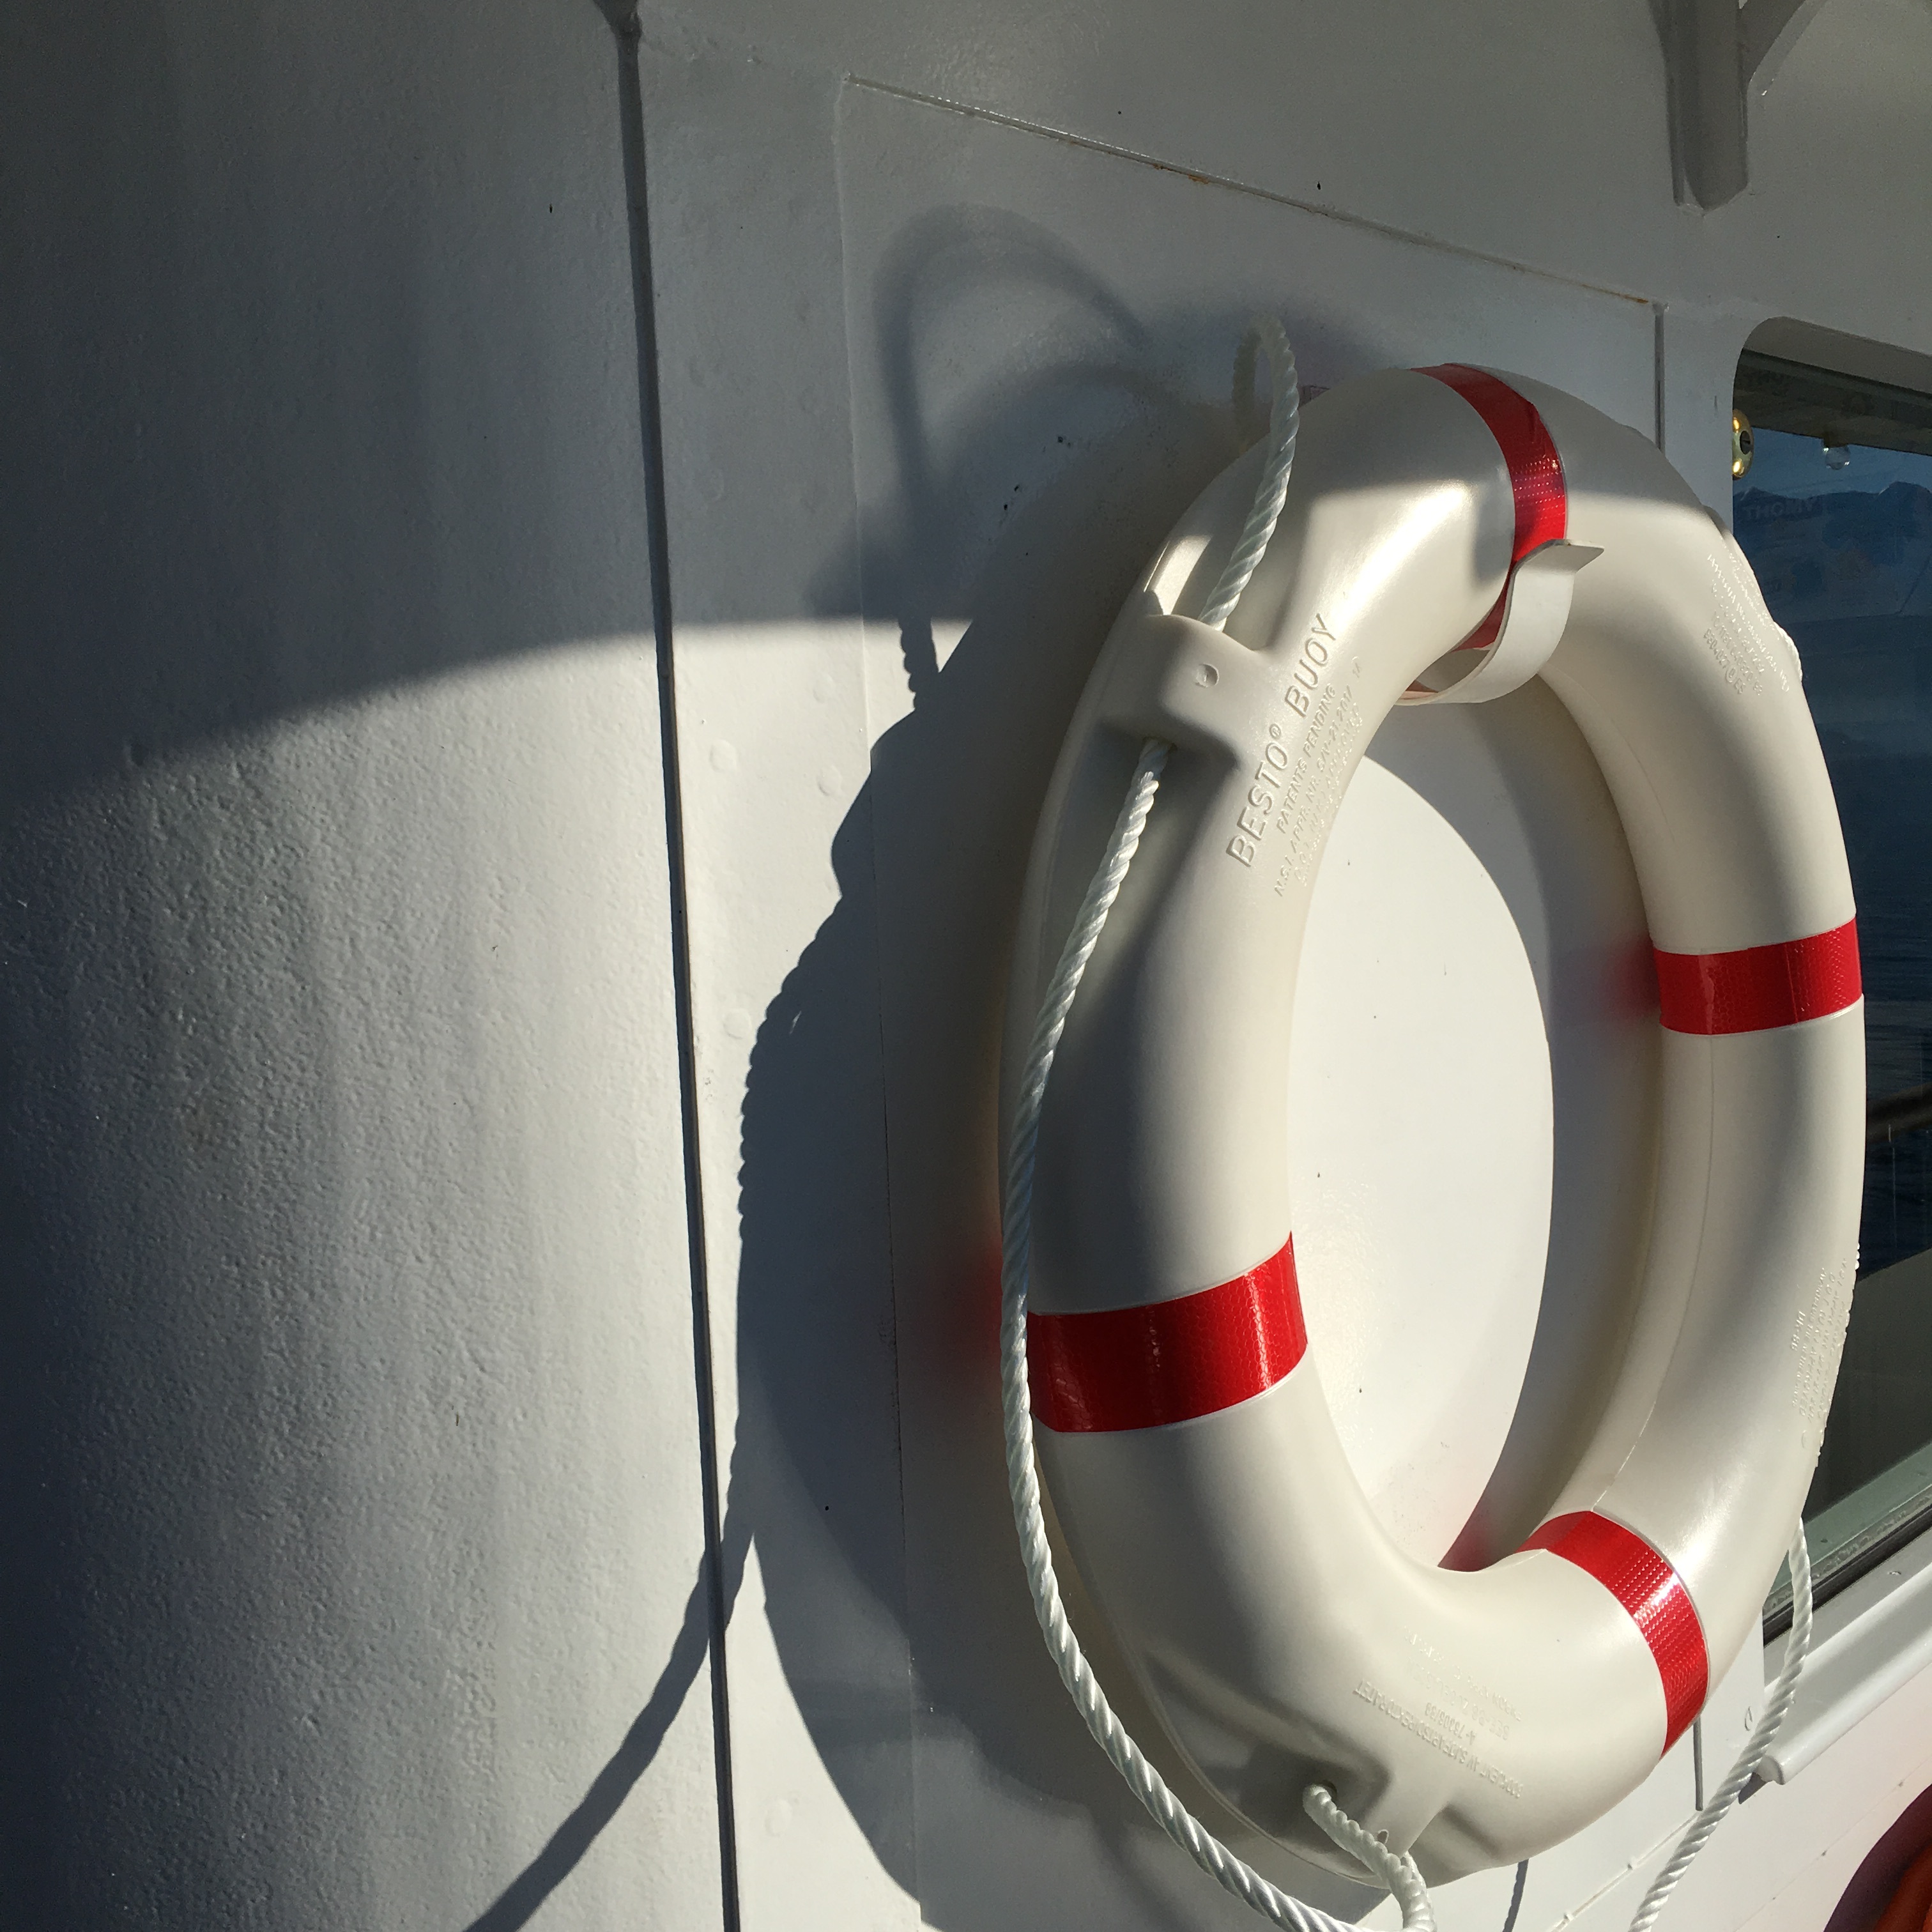
technology, white, wheel, lake, ship, red, vehicle, gadget, steering wheel, lifebuoy, seafaring, ship accessories, lifebelt, automotive exterior